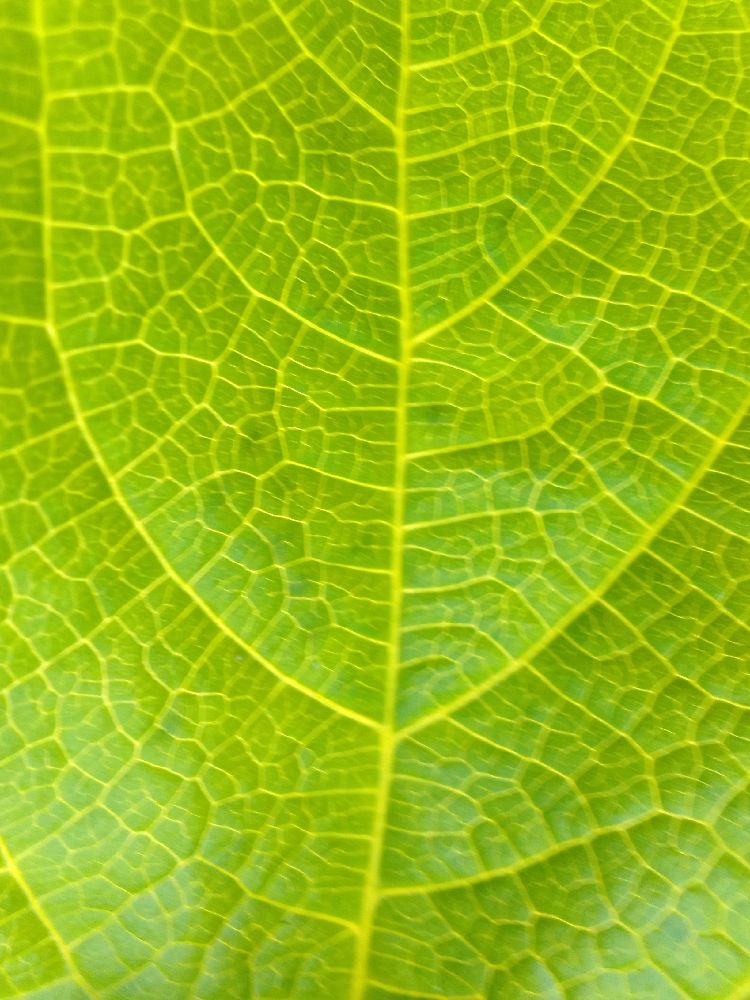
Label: healthy